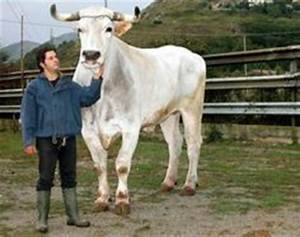
Label: mucca